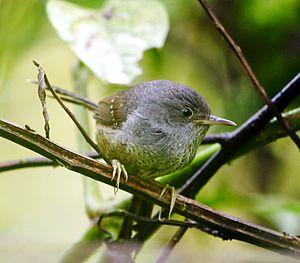
Le parc national d'Iguazú est un parc national d'Argentine, et s'étend sur plus de 67 620 hectares. Il se trouve à l'extrémité nord-est du pays, au nord de la province de Misiones.